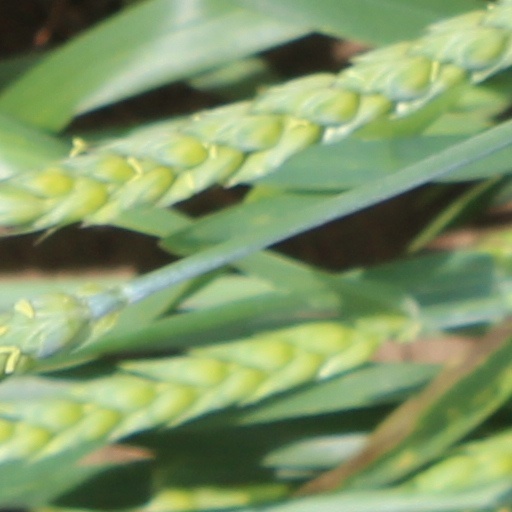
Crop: wheat